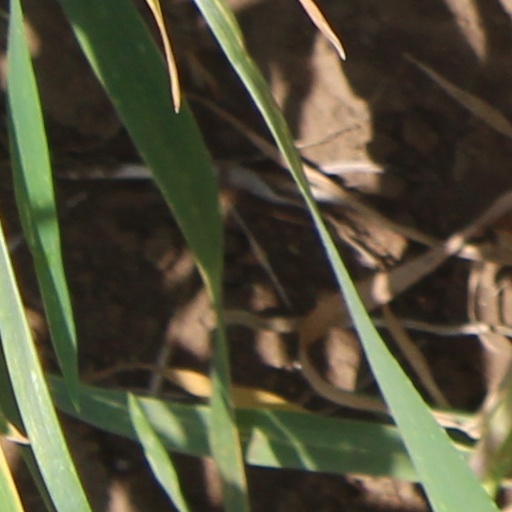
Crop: wheat